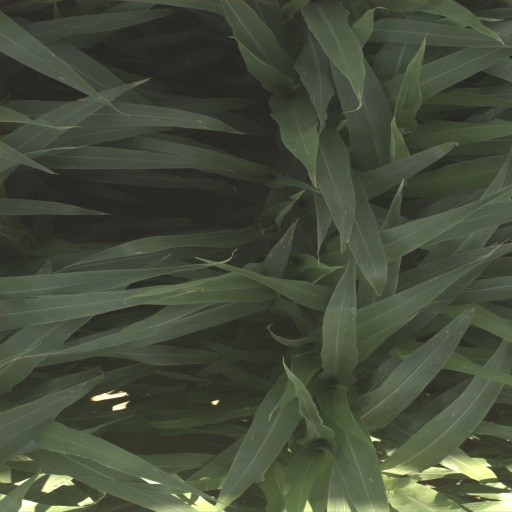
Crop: sorghum